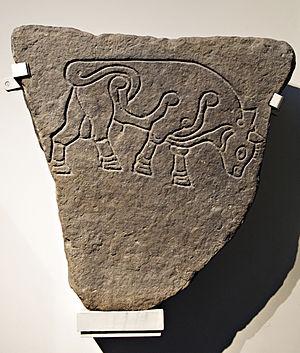
Burghead est une petite ville de Moray, en Écosse, à environ 13 km au nord-ouest d'Elgin. La ville est majoritairement construite sur la péninsule qui avance vers le nord-ouest dans le Moray Firth, ce qui signifie que la ville est entourée par la mer sur 3 côtés.